Matt Hill (footballer)

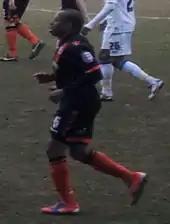
Matt Hill playing for Sheffield United in March 2013.

Hill's contract with Barnsley expired in May 2011 and he left the club. He joined Blackpool on 9 July, and played his first game with the club on 11 August in a goalless League Cup tie with Sheffield Wednesday. Hill made his first League start in a home game against Derby County on 17 August. On 6 March 2012, Hill joined Football League One side Sheffield United on loan until the end of the season to ease a defensive crisis at the club. He started regularly from that point, eventually making fifteen appearances for the South Yorkshire club. His final appearance for the Blades came at Wembley Stadium for the League One play-off final. Hill scored in the game's penalty shoot out when the game was level after extra time but United slipped to defeat.